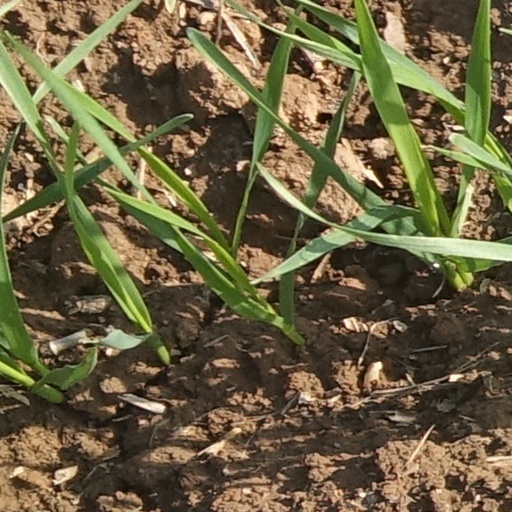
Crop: wheat